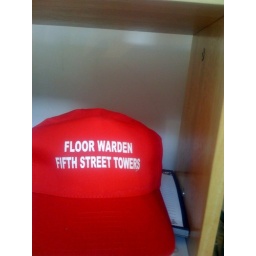
5th st towers hat in the 3rd st building. Weird.